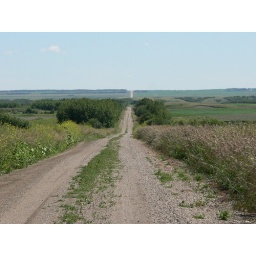
This country road lines up with a highway seen in the distance. The Qu 'Appelle Valley divides the 2 roads.